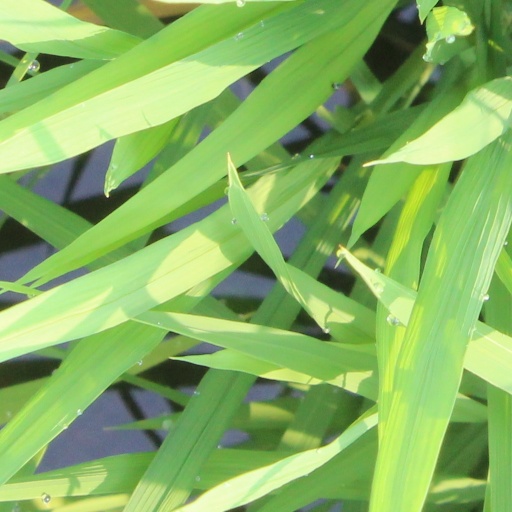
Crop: rice